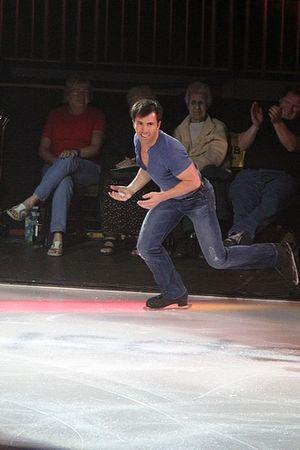
Michael Weiss est un patineur artistique américain. Il fait partie d'une famille de sportifs, son père Greg ayant notamment participé aux Jeux olympiques de 1984. Durant sa carrière, il a remporté deux médailles aux Championnats du monde en 1999 et 2000, une autre lors des Championnats des quatre continents en 2001. Il a aussi pris part aux Jeux olympiques d'hiver de 1998 et 2002, prenant à chaque fois la septième place. Ses autres victoires internationales sont les Championnats du monde junior 1995, le Trophée de France 2002 et le Skate America 2003. Au niveau national, il a gagné trois titres chez les seniors.